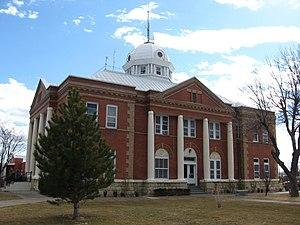
Le comté d'Union est l’un des 33 comtés de l’État du Nouveau-Mexique, aux États-Unis. Il est situé dans le nord-est de l'État, sur les frontières avec les États du Colorado, de l'Oklahoma et du Texas. Son siège est la ville de Clayton. Selon le recensement de 2010, sa population est de 4 554 habitants, estimée en 2017 en 4 187 habitants.